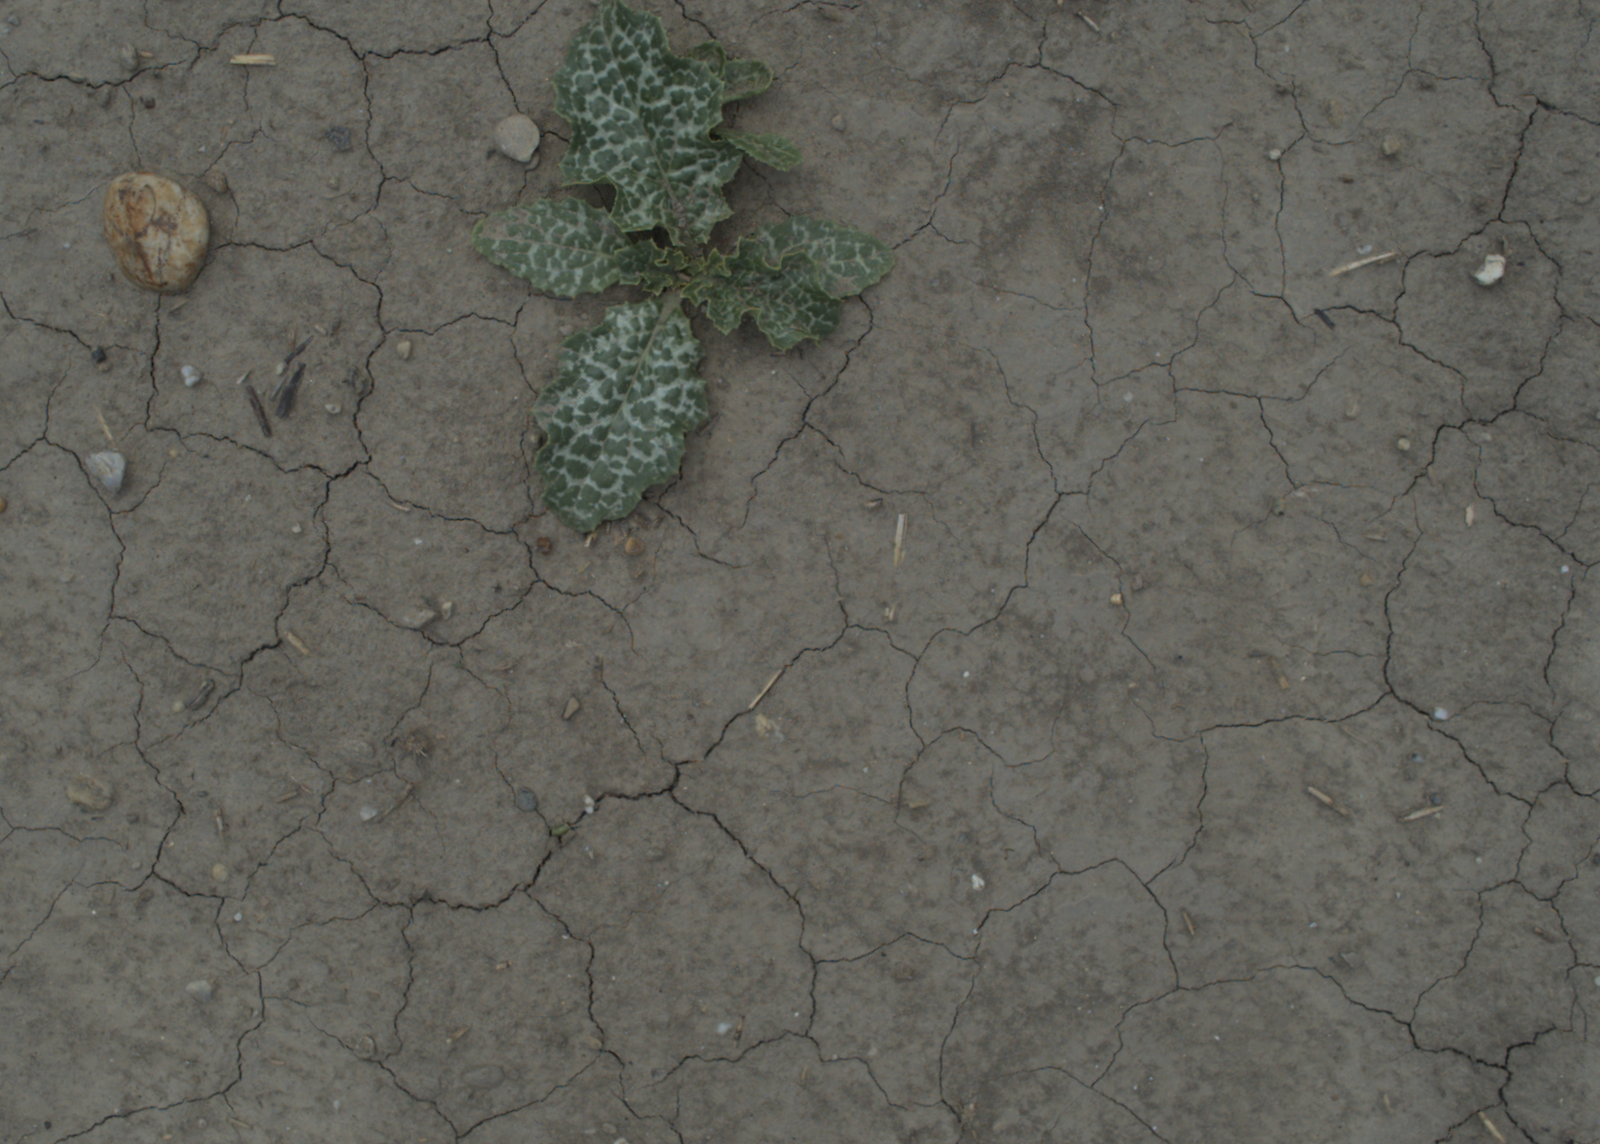
Capture date: 21.07.2021 12:35:52
Weather: mixed
Wind: medium
Seeding date: 08.06.2021
Plant canopy height (mm): 962